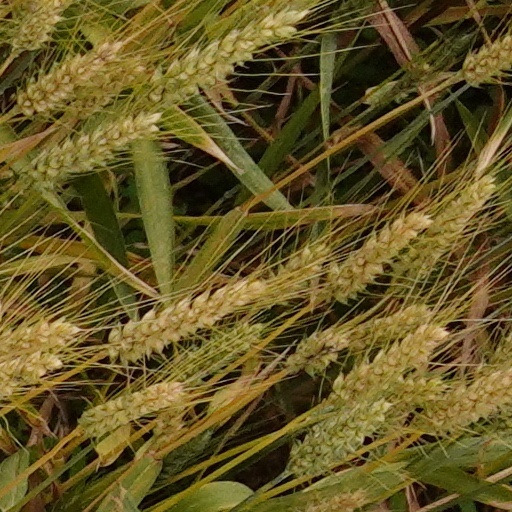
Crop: wheat